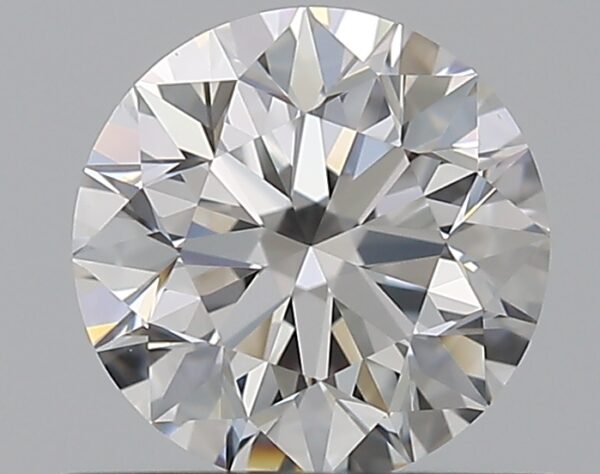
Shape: round
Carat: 0.65
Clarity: VVS2
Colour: E
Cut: EX
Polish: EX
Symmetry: EX
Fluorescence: N
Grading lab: GIA
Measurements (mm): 5.48 x 5.49 x 3.48